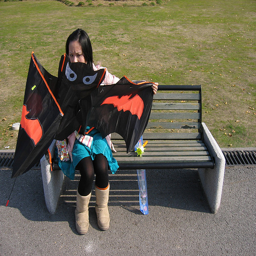
A woman sitting on a bench holding a kite of a bat.
A pretty young lady sitting on a bench holding a bat shaped kite.
A girl sitting on a bench holding a bat decoration
A young girl on a bench with a kite.
Woman sitting on a park bench holding up a toy bat.